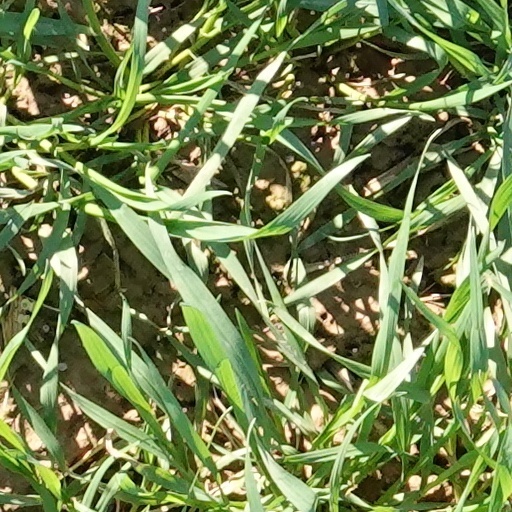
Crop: wheat